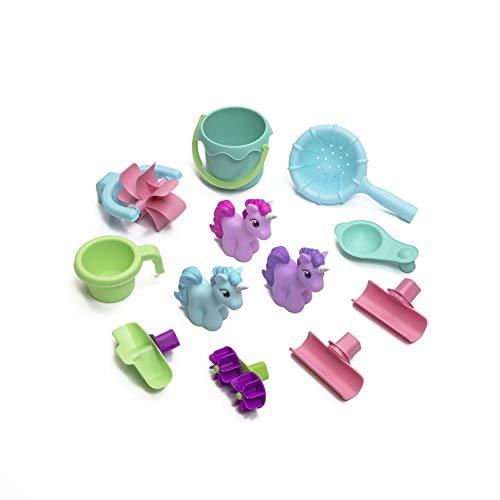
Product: Step2 Rain Showers & Unicorns Water Table | Kids Purple Water Play Table with 13-Pc Unicorn Accessory Set
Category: Toys & Games | Sports & Outdoor Play | Sand & Water Tables
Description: In the box: Step2 water table and 12-piece accessory set including 1 large bucket, 1 cup, 1 cattail scoop, 1 flipper, 1 spinner, 4 put-and-place maze pieces, and 3 toy unicorn accessories.
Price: $54.99
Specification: ProductDimensions:39x24x32inches|ItemWeight:16.09pounds|ShippingWeight:16.85pounds(Viewshippingratesandpolicies)|ASIN:B07MK5H9N2|Itemmodelnumber:487299|Manufacturerrecommendedage:18months-10years